Courtyard Shopping Centre

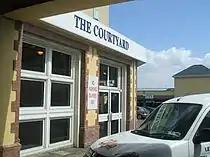
The rear entrance view; the multi-storey car park, which is built on a slope descending onto Pearse Road, is partially visible in the background.

The Courtyard Shopping Centre is a retail complex in central Letterkenny, County Donegal, Ireland.